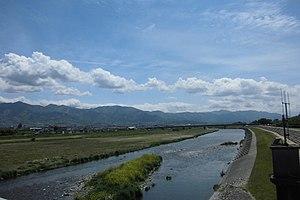
La rivière Fuefuki est un cours d'eau du Japon situé dans la préfecture de Yamanashi au Japon. Elle appartient au bassin versant du fleuve Fuji.